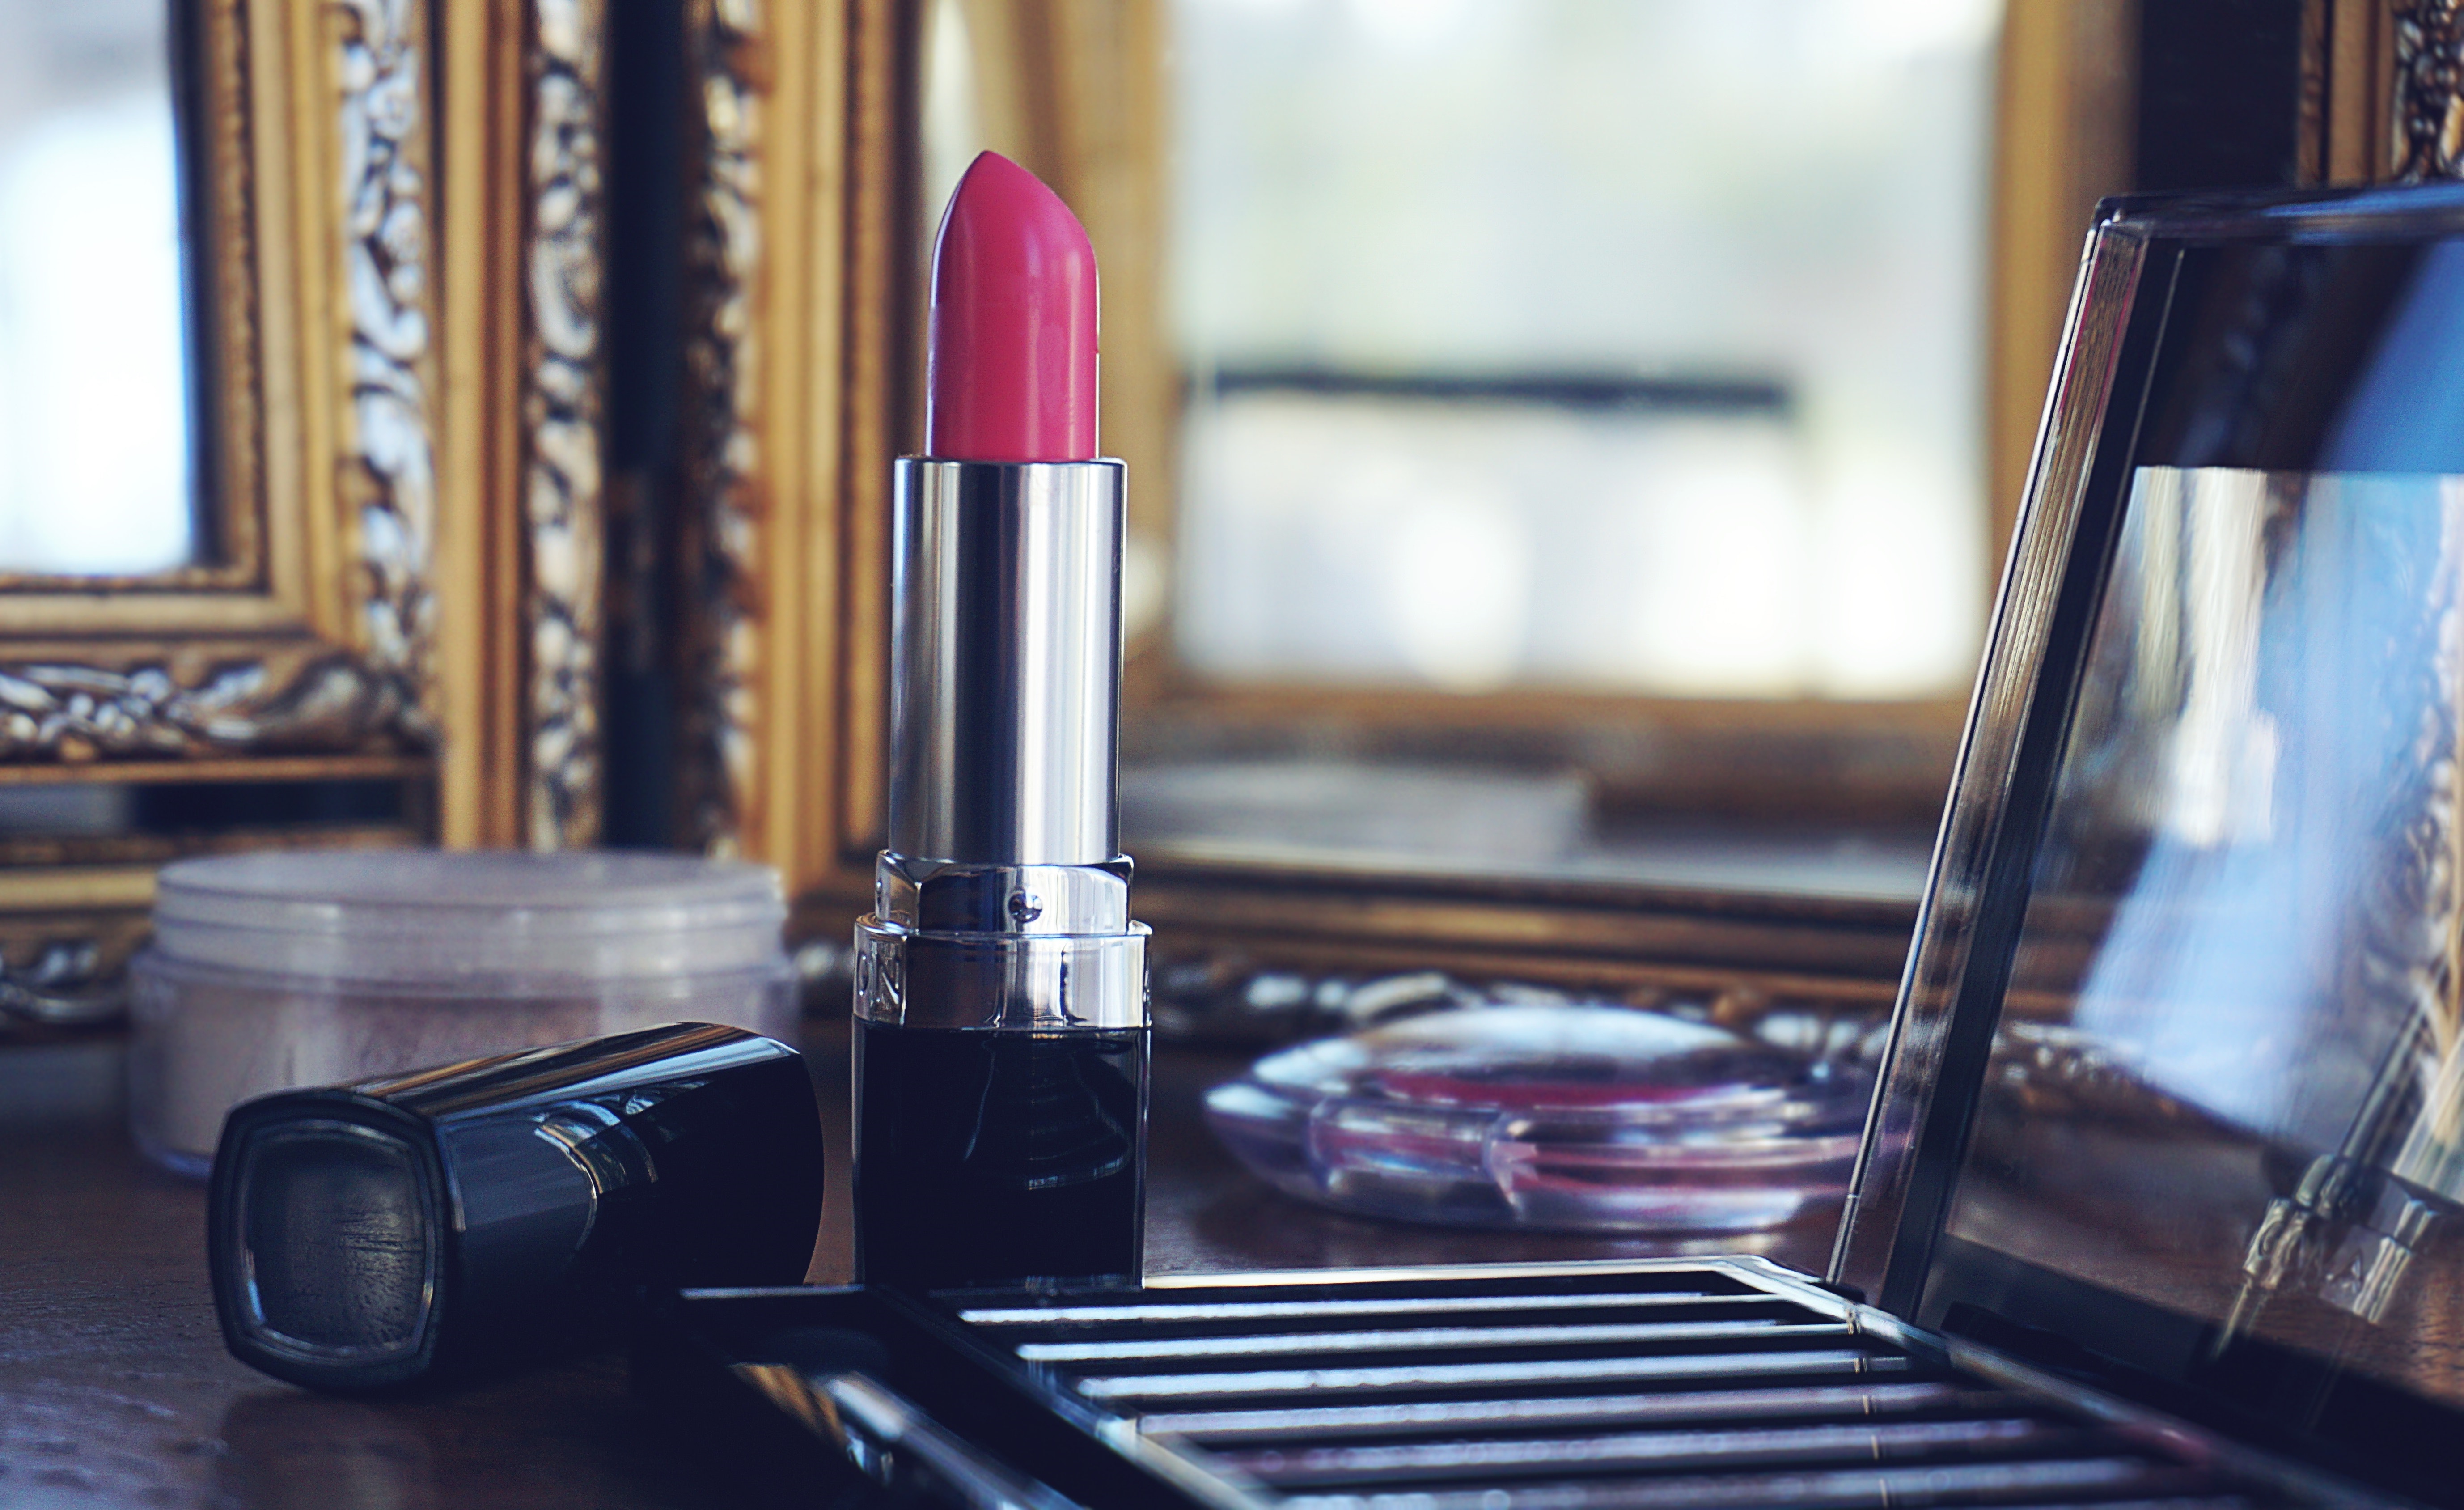
lipstick, cosmetics, red, pink, beauty, product, purple, Material property, gloss, Tints and shades, lip gloss, still life photography